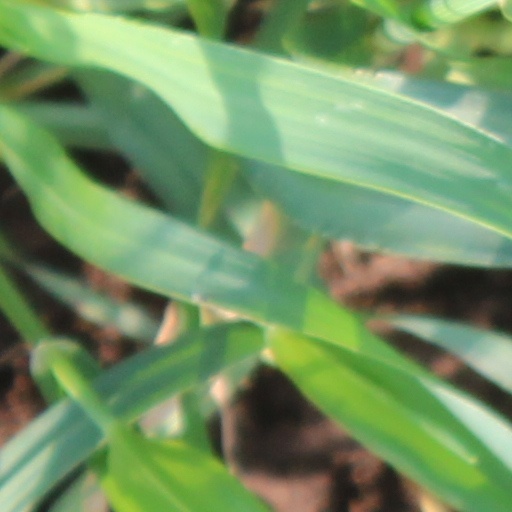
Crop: wheat